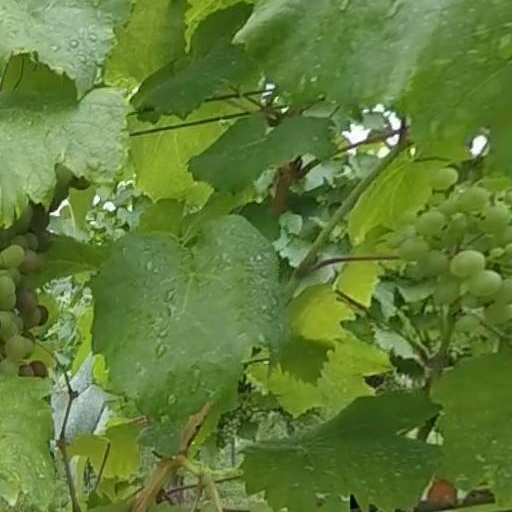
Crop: grape